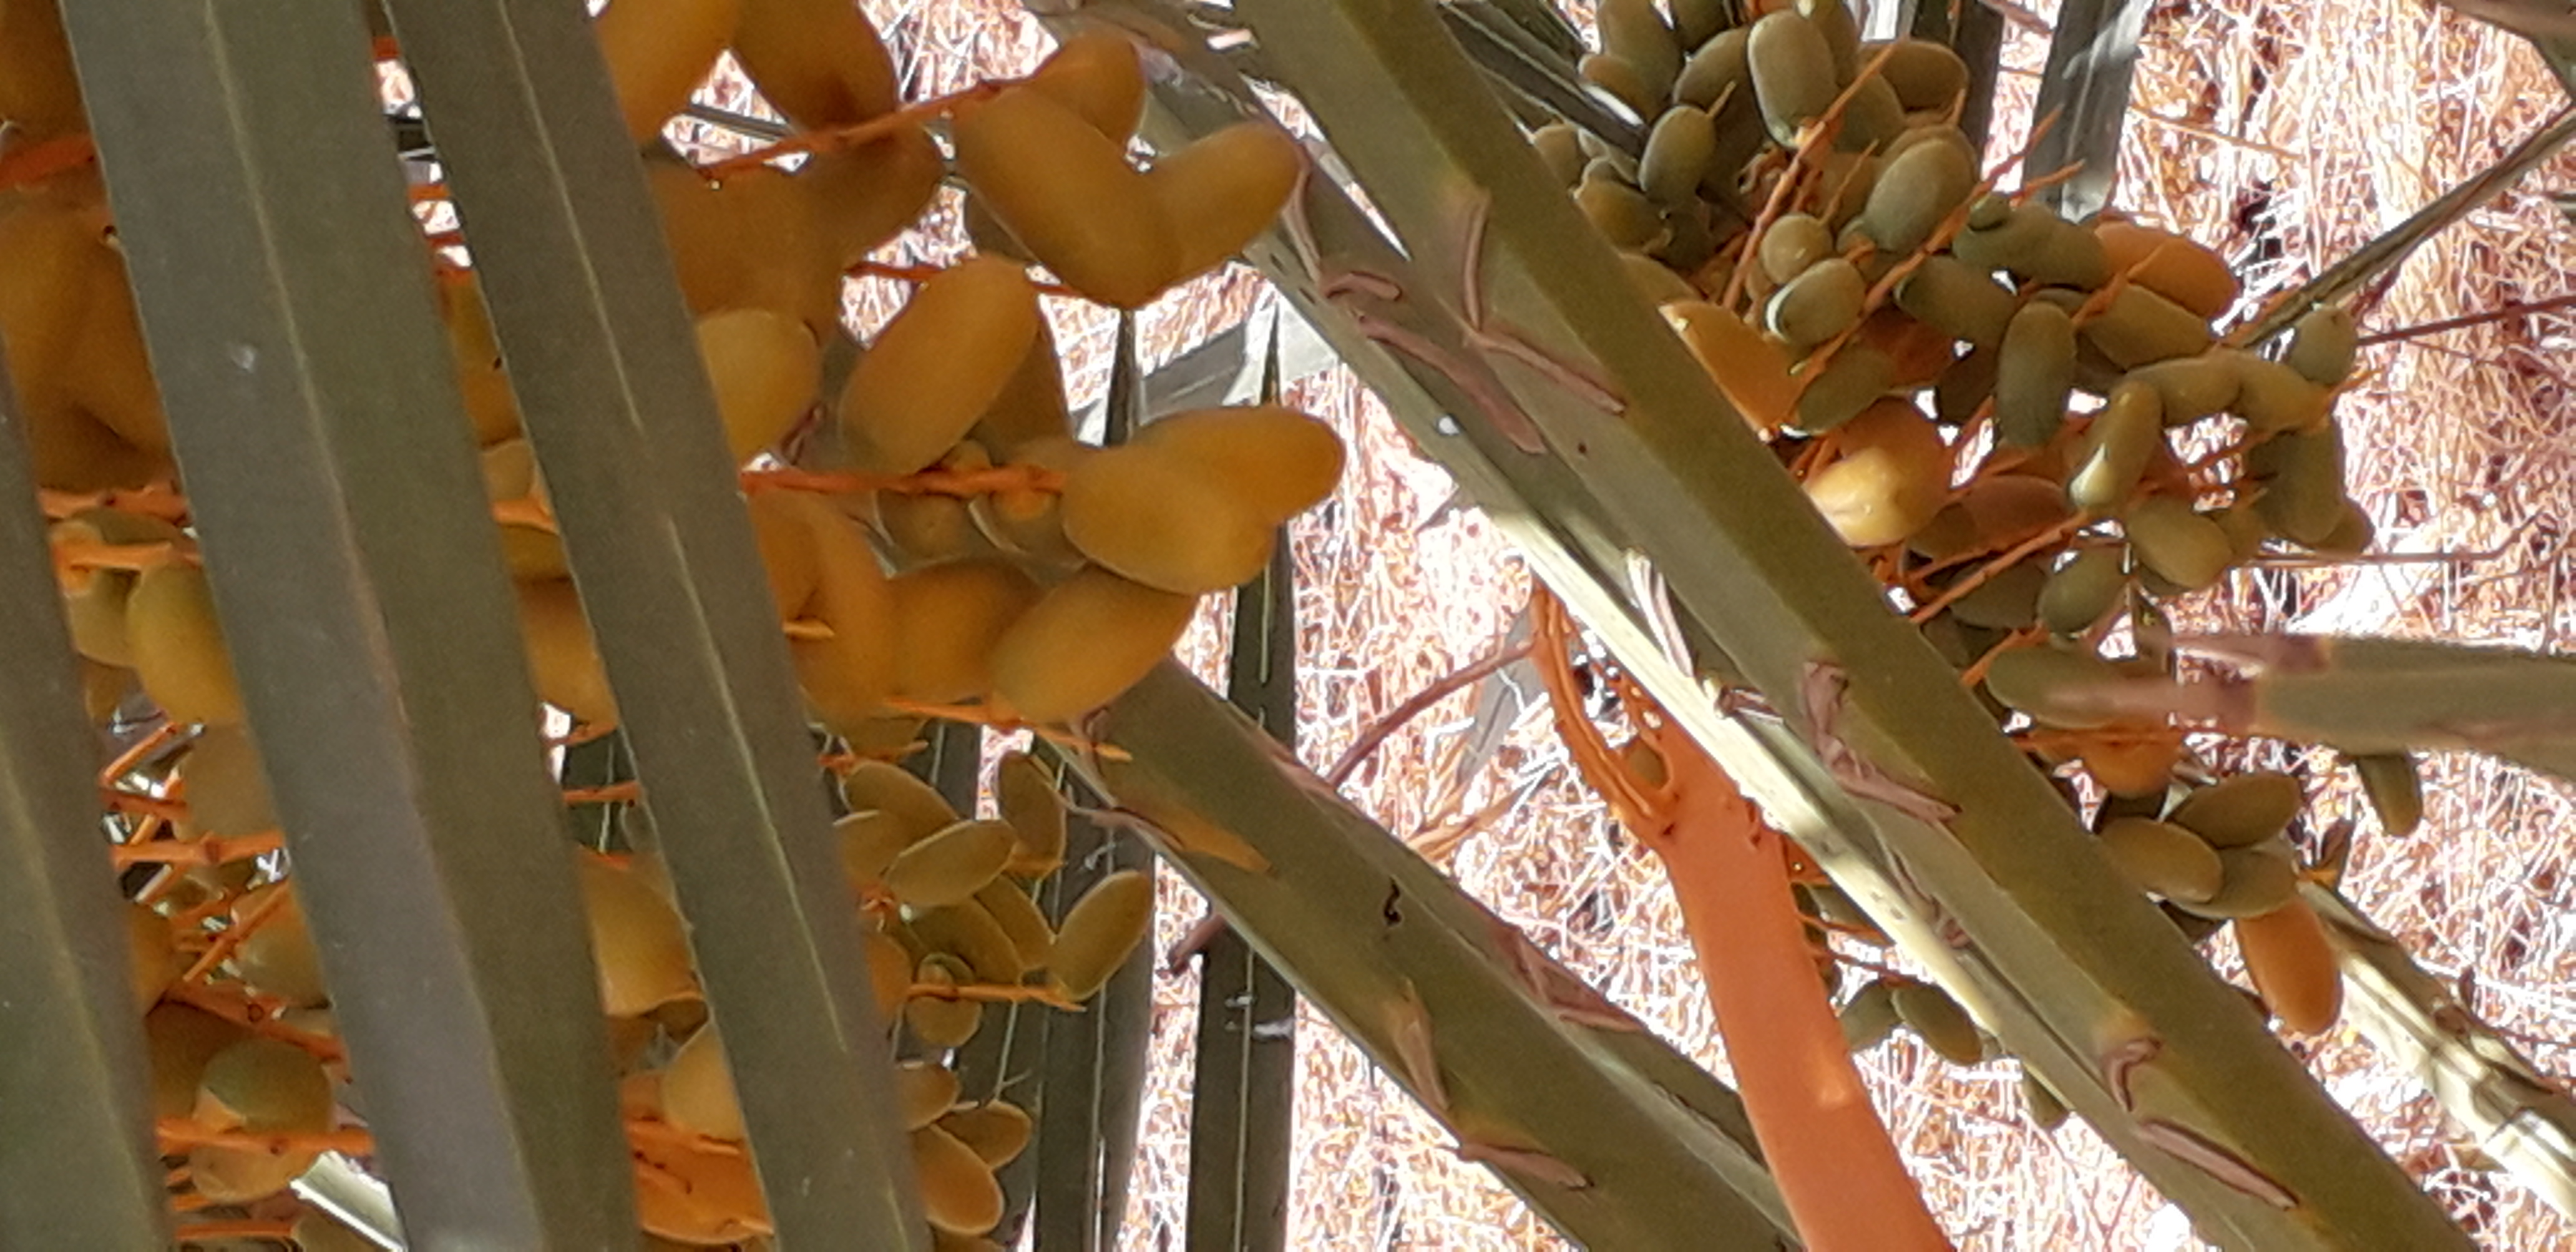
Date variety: kholt